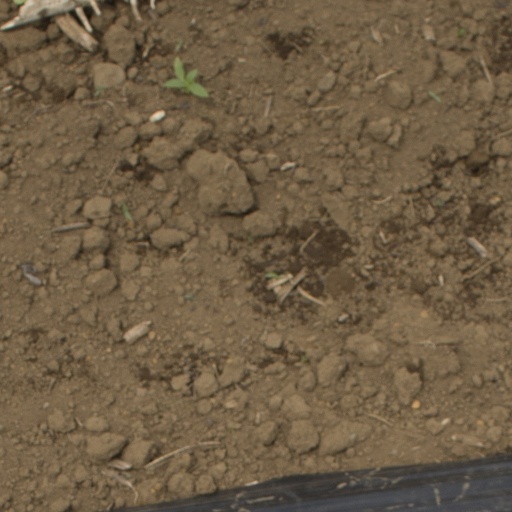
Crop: Jerusalem artichoke